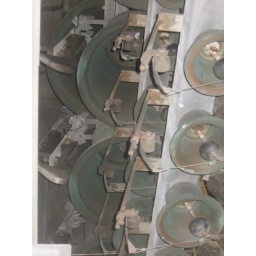
Clerigos church and tower built in 17th century